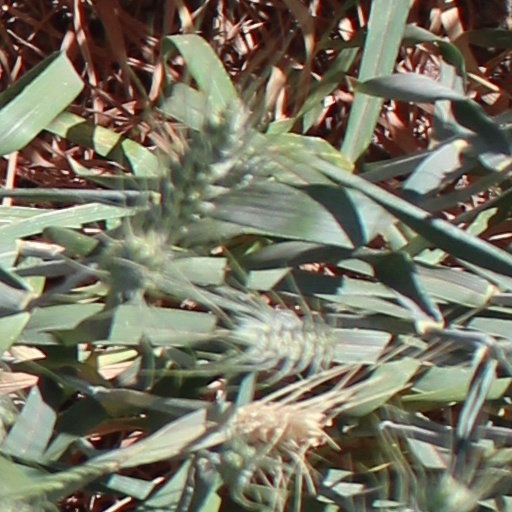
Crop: wheat